Easter egg (media)

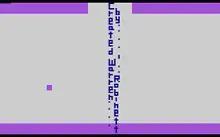
The secret room in "Adventure" with Warren Robinett's credit. "Adventure" is typically regarded as one of the first video games to feature an Easter egg.

An Easter egg is a message, image, or feature hidden in software, a video game, a film, or another—usually electronic—medium. The term used in this manner was coined around 1979 by Steve Wright, the then-Director of Software Development in the Atari Consumer Division, to describe a hidden message in the Atari video game "Adventure", in reference to an Easter egg hunt.